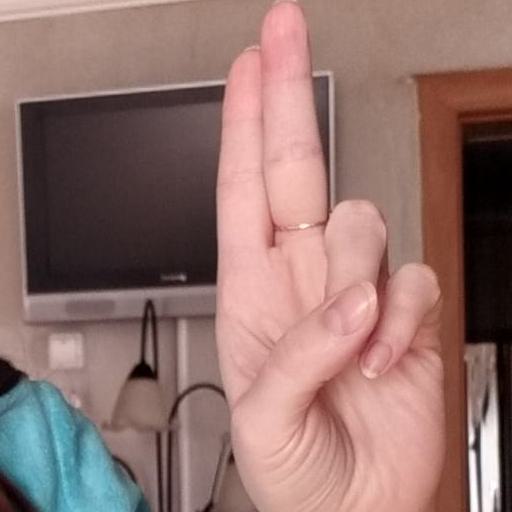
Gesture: two_up